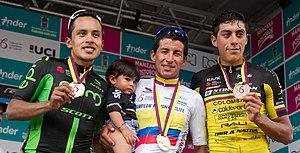
Sergio Luis Henao Montoya, est un coureur cycliste colombien, membre de l'équipe UAE Emirates.